Igor Kordej

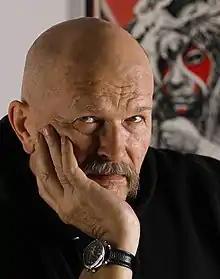

Igor Kordej (referred to as Igor Kordey in American and French publications; born 23 June 1957) is a Croatian comic book artist, illustrator, graphic designer and scenographer.